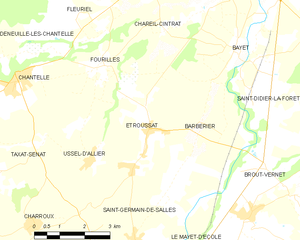
Carte des communes françaises: Étroussat